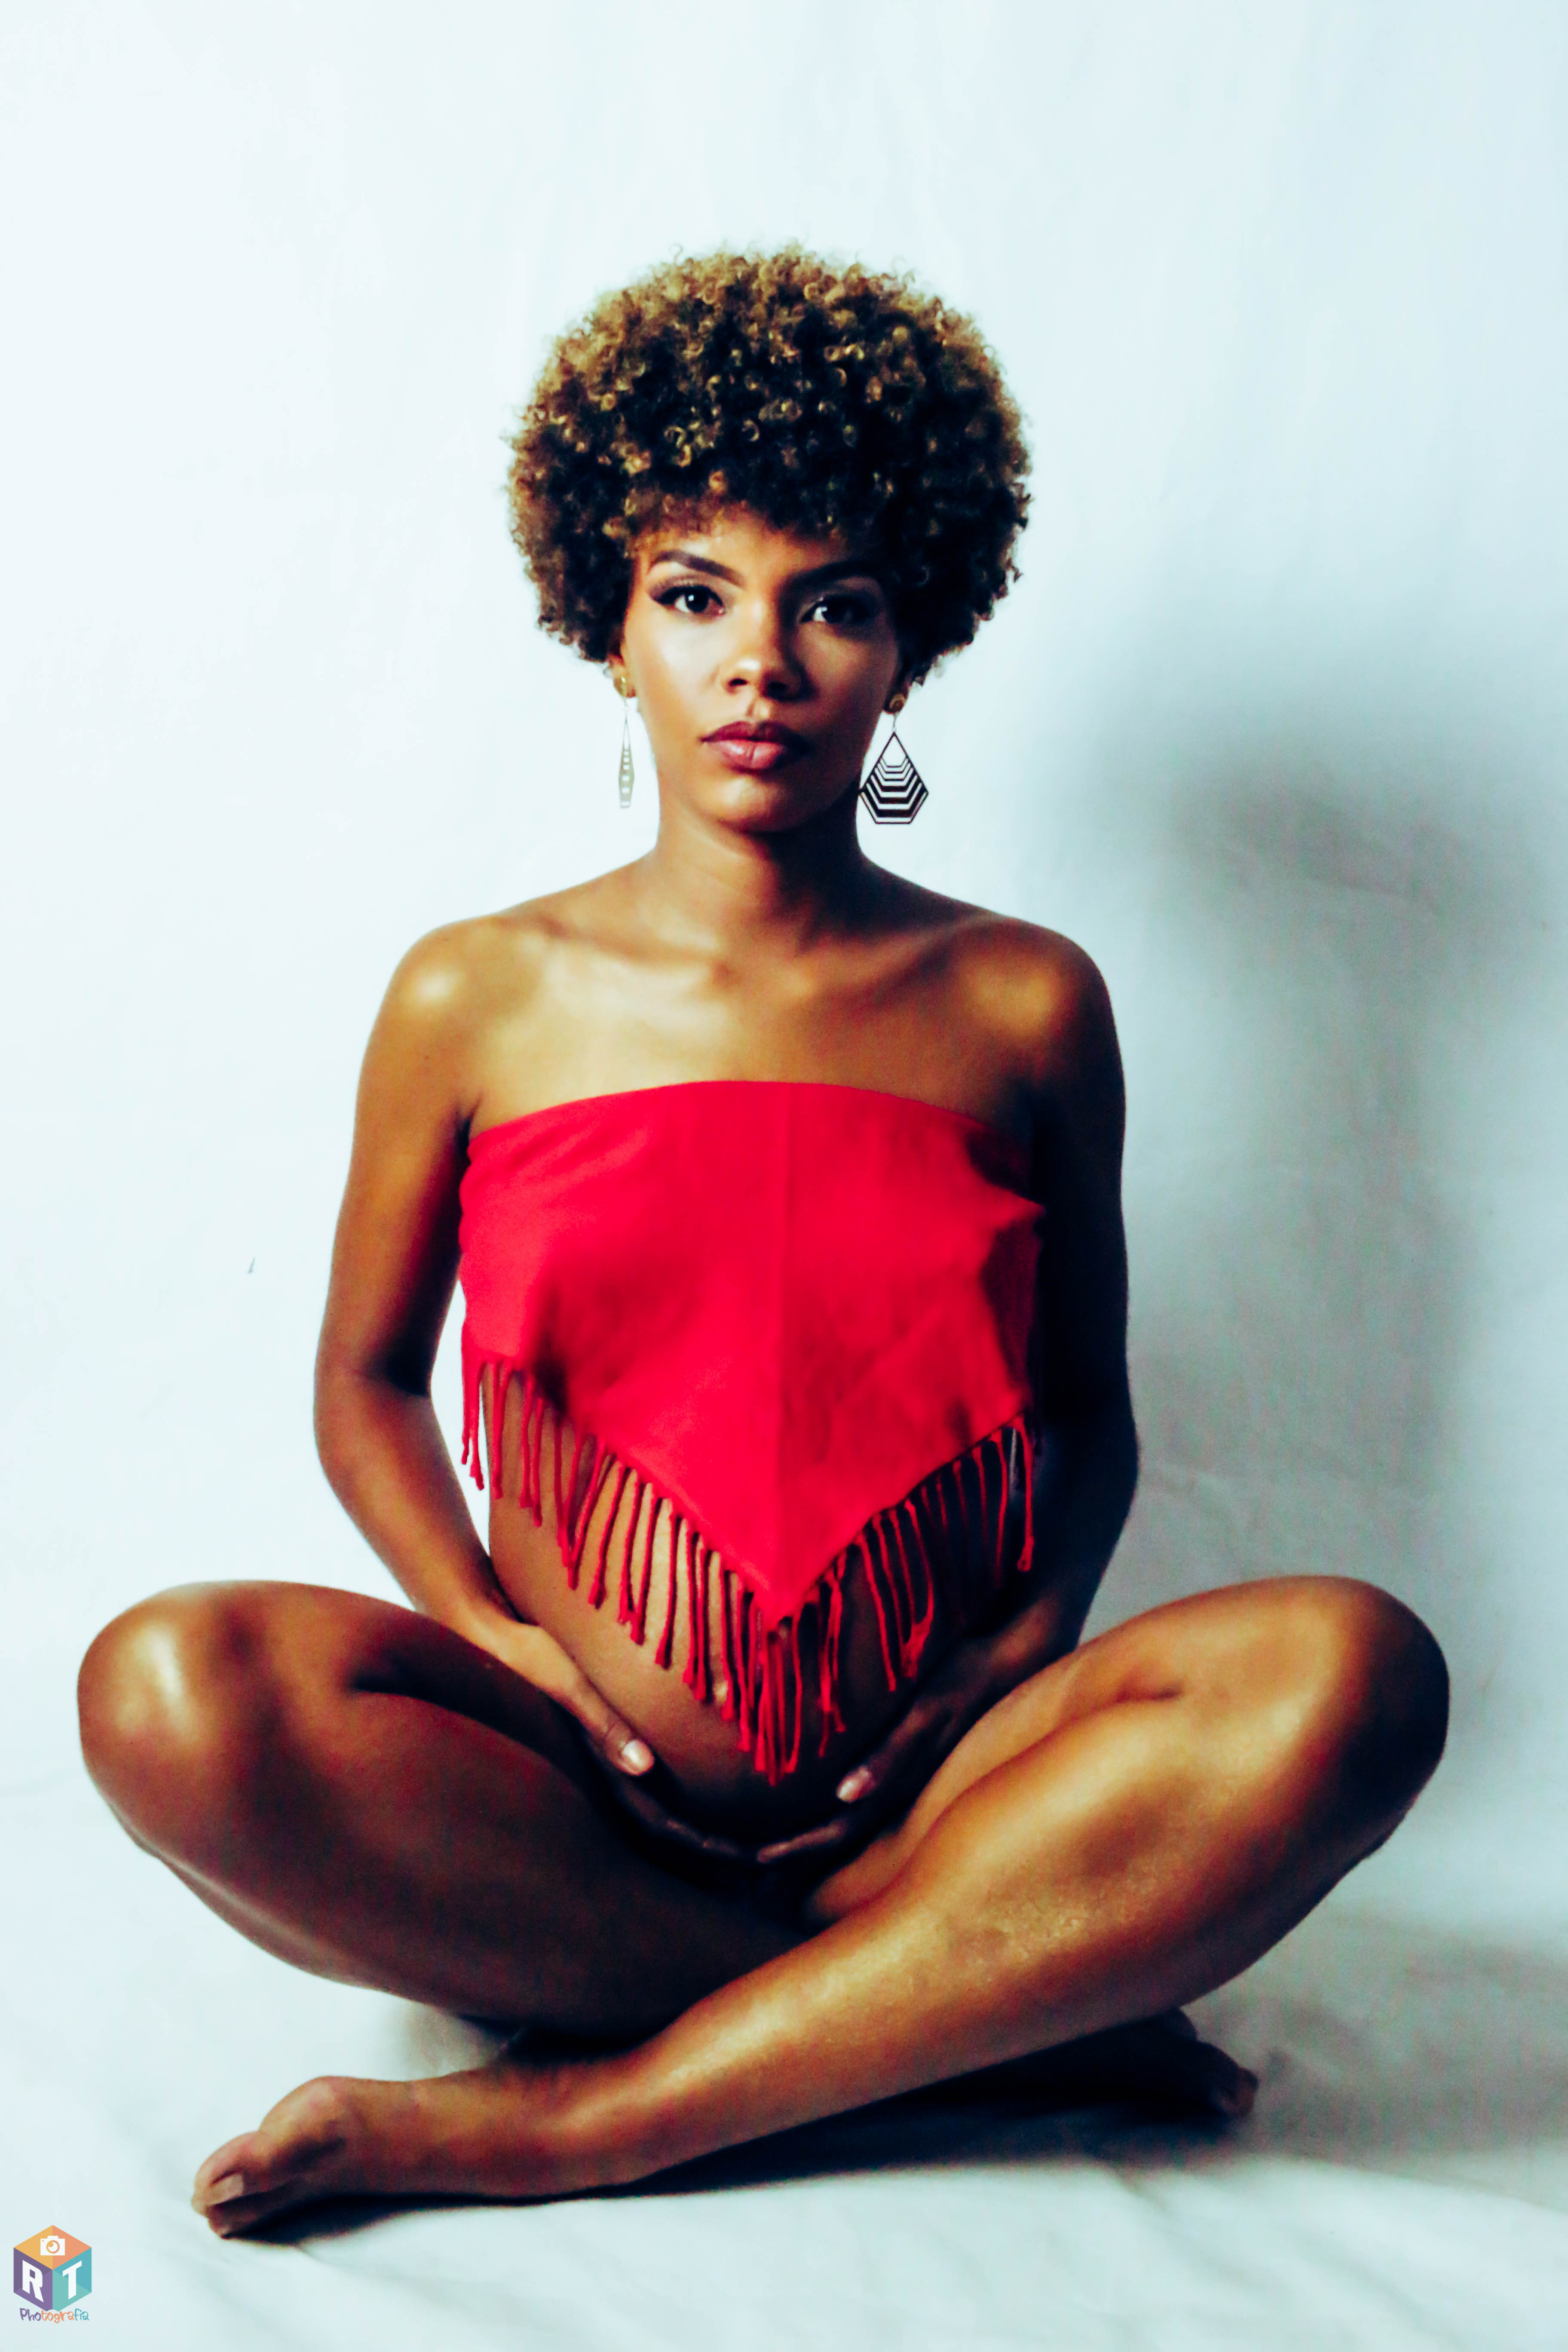
girl, afro, shoulder, hairstyle, joint, sitting, lip, flesh, art, human leg, black hair, photo shoot